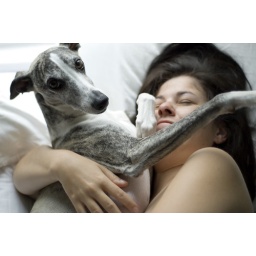
Happy dog in bed with her master